University Hall (Ohio State University)

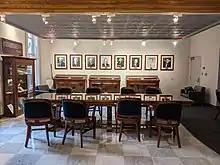
The University Museum

The building originally featured wide corridors, along with offices and classrooms. It included of floor space. The first floor and east wing basement originally held student housing, while the west wing basement held the mechanical engineering department (later home to the print shop, which produced "The Lantern"). The basement also held a cafeteria and armory at its opening. Faculty housing was on the upper floors. Classrooms, a chapel, debate rooms, a geologic museum, and a library were maintained elsewhere in the building.